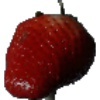
Label: Strawberry 1